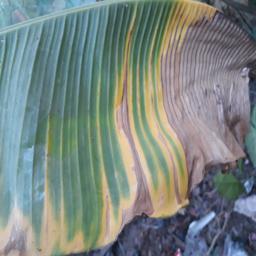
Label: POTASSIUM DEFICIENCY